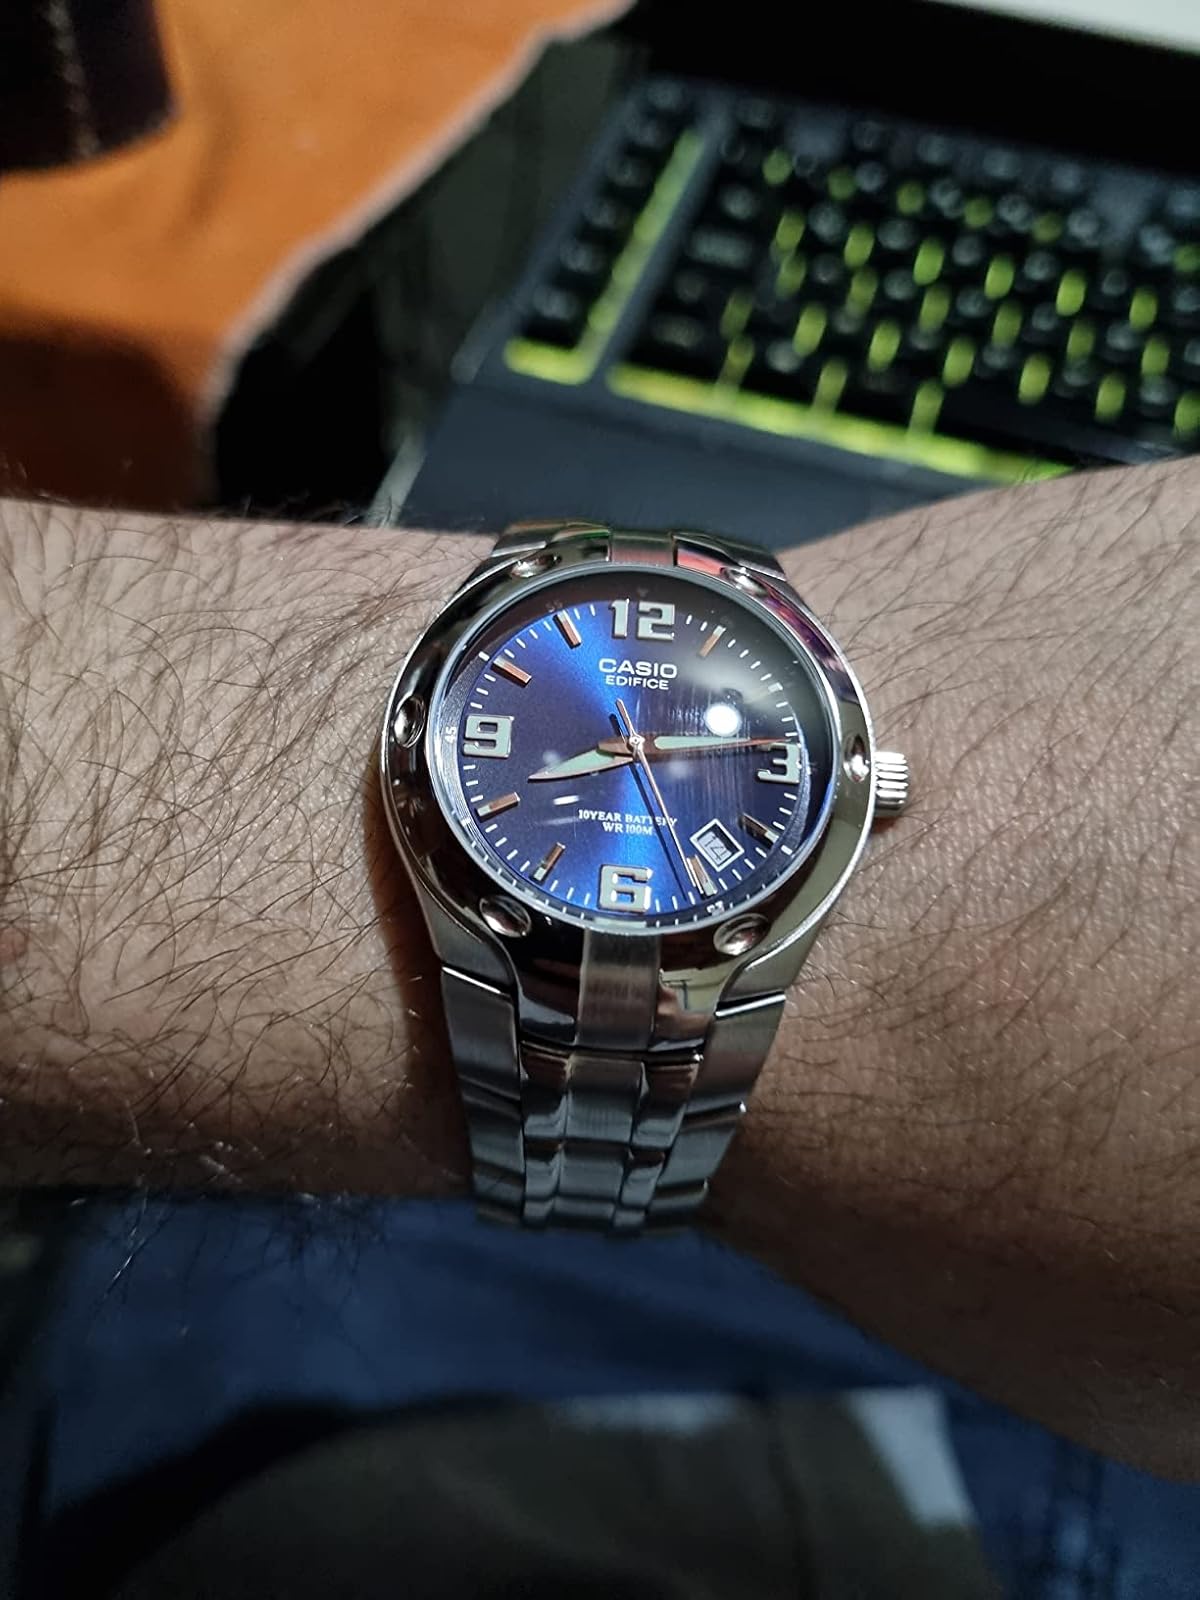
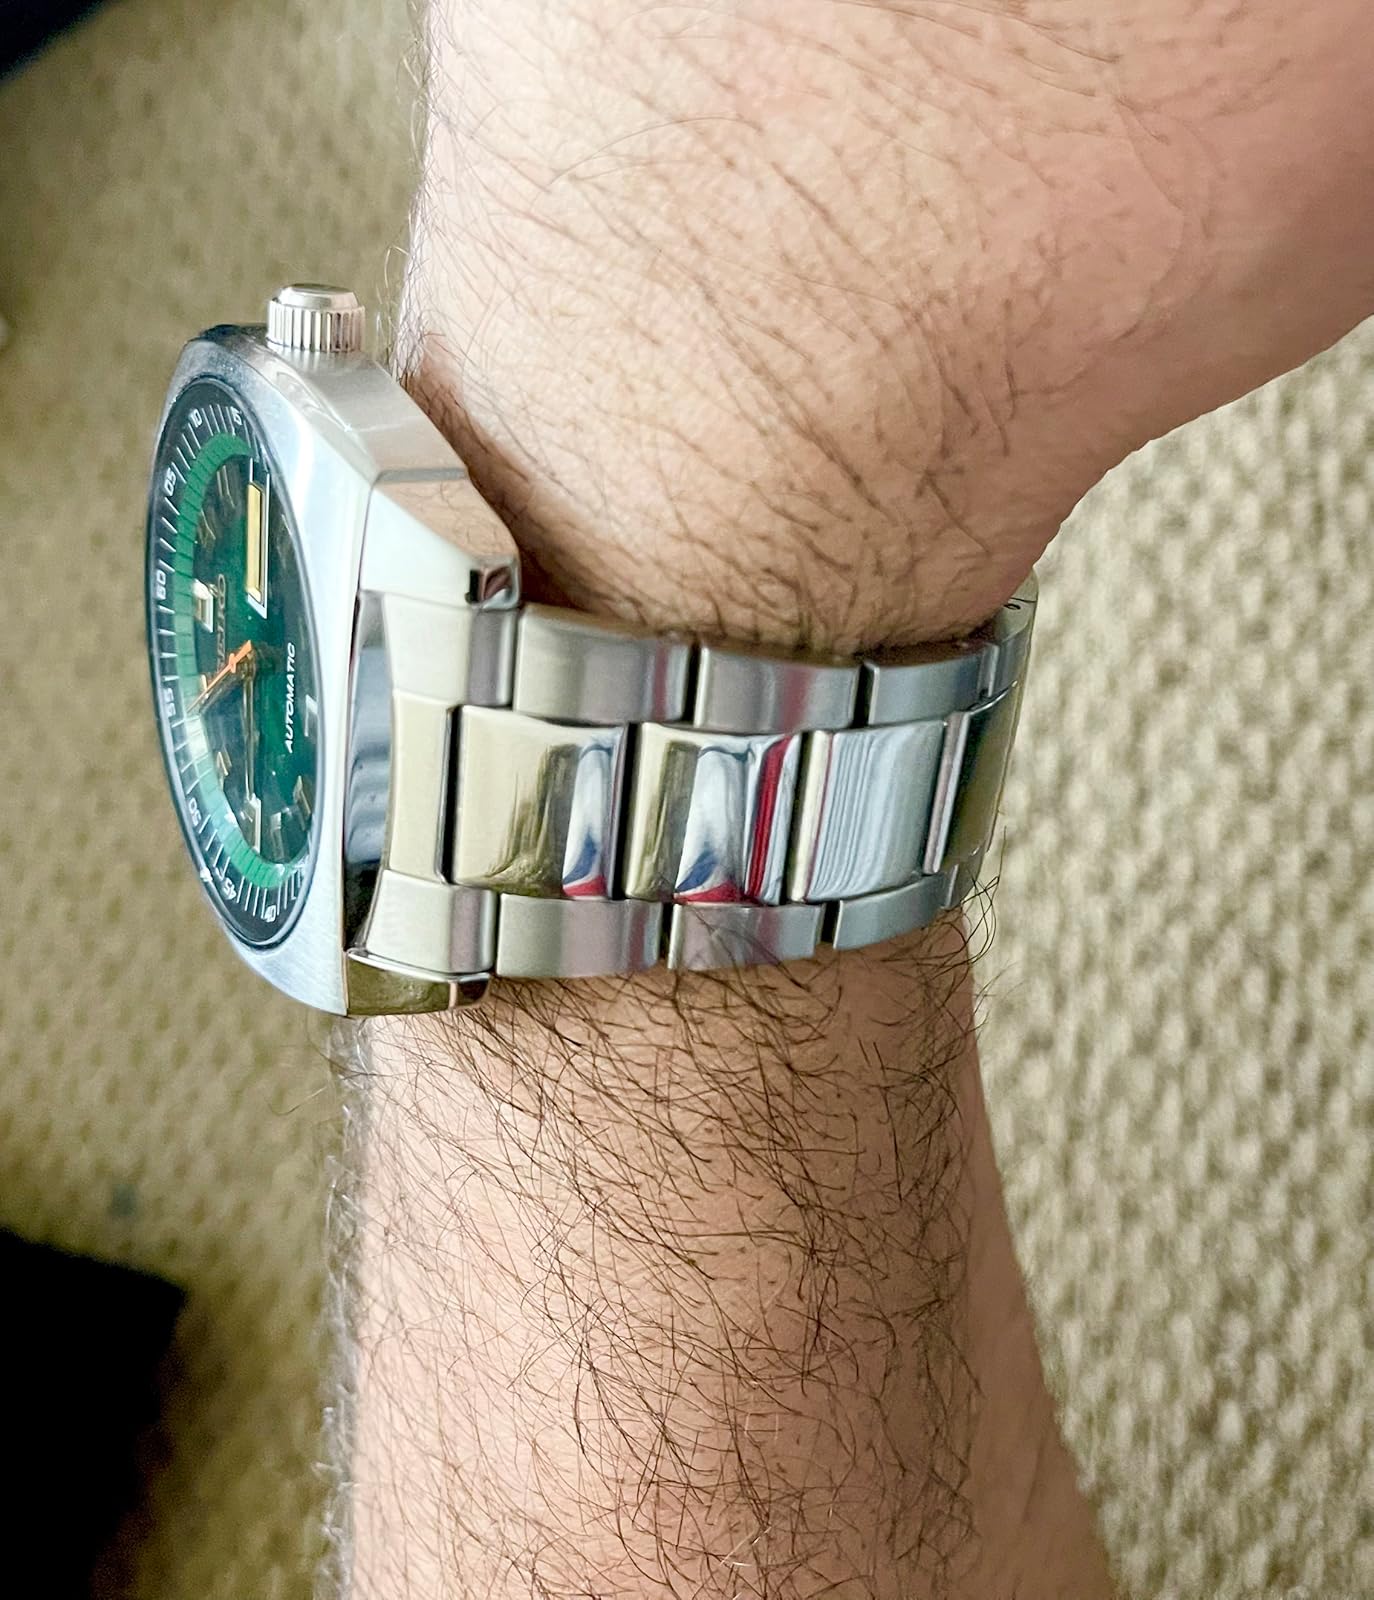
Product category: accessories_watch
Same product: no